Rauschberg

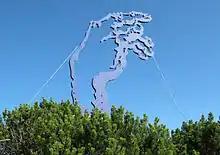
"Adam's Hand" by Angerer der Jüngere

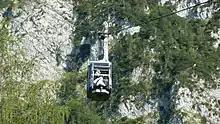
Cable car gondola

It is located in south eastern Ruhpolding. It is 230 million years old. Athletic people need 1h to the top and the others need 2h.